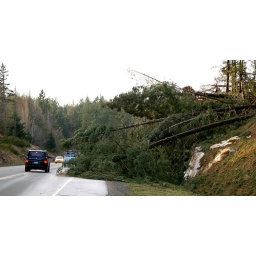
Large Christmas trees available, cheap. A small forest falls onto the road in Colwood after a windstorm.